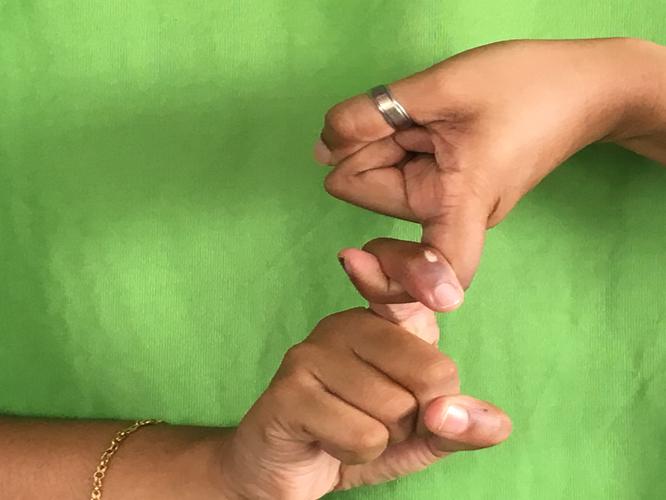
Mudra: Pasha
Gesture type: double_hand